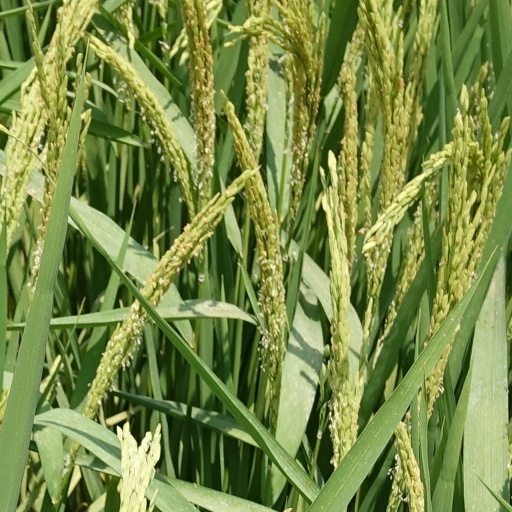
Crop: rice